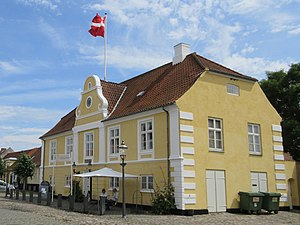
Præstø Rådhus
Præstø Rådhus.
Præstø Rådhus er et tidligere rådhus i Præstø på det sydøstlige Sjælland. Bygningen er fra 1824 og det nuværende udseende blev etableret i 1868. En fængselslænge er opført i 1850.